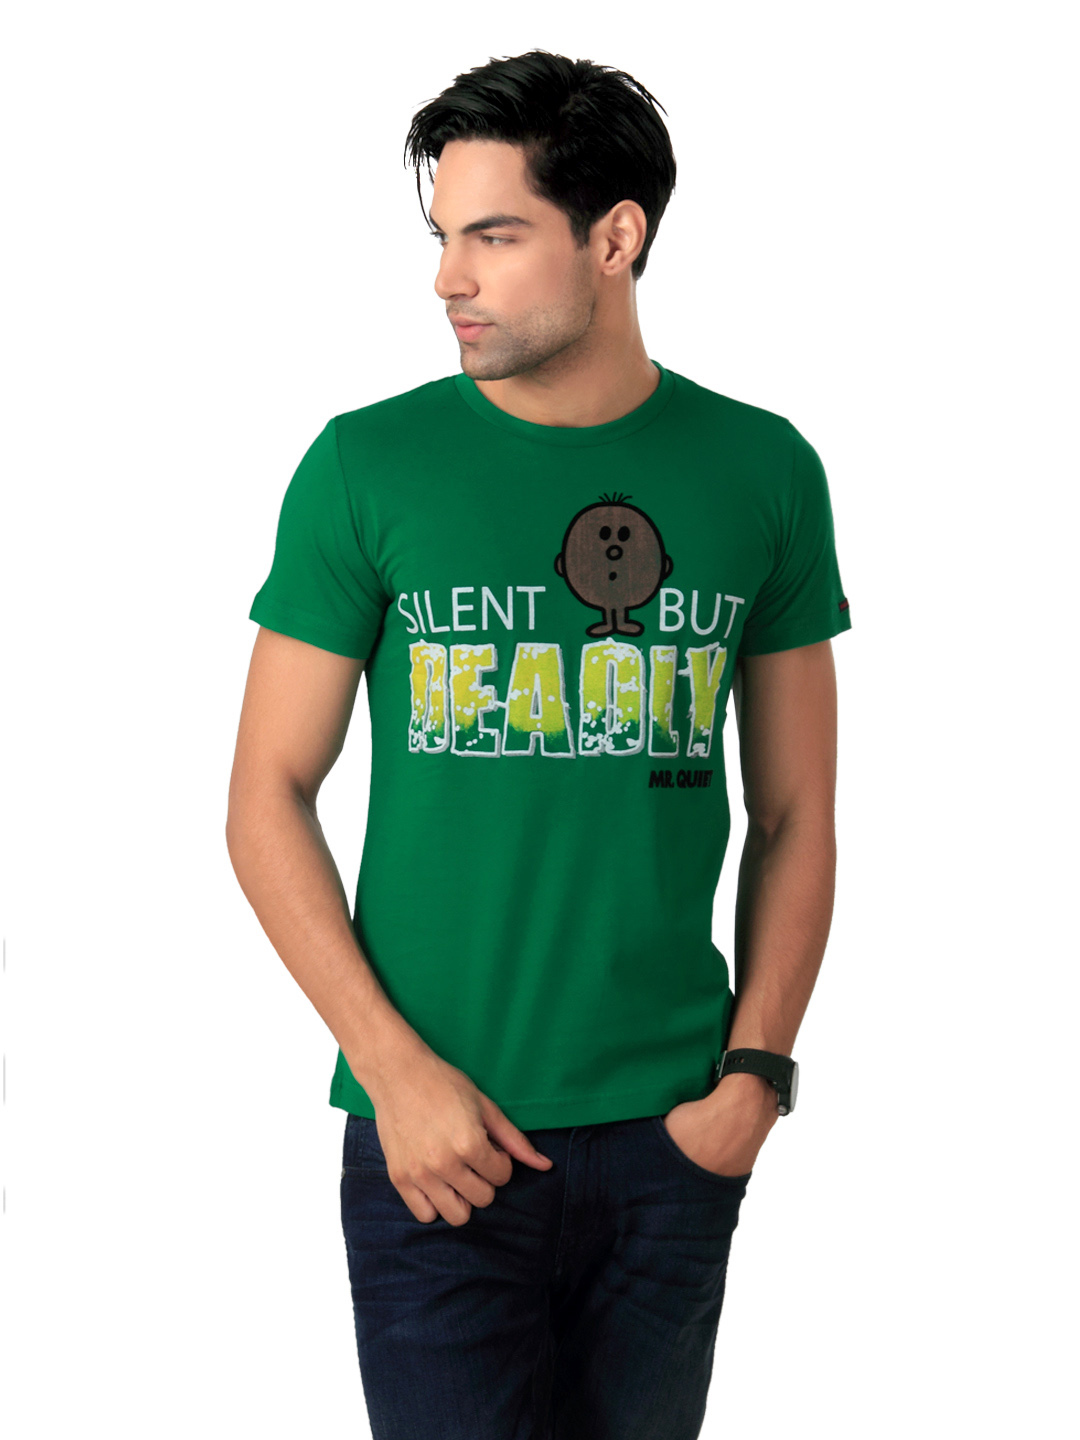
Mr. Men Green T-shirt
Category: Apparel / Topwear / Tshirts
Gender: Men
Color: Green
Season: Fall 2012
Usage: Casual